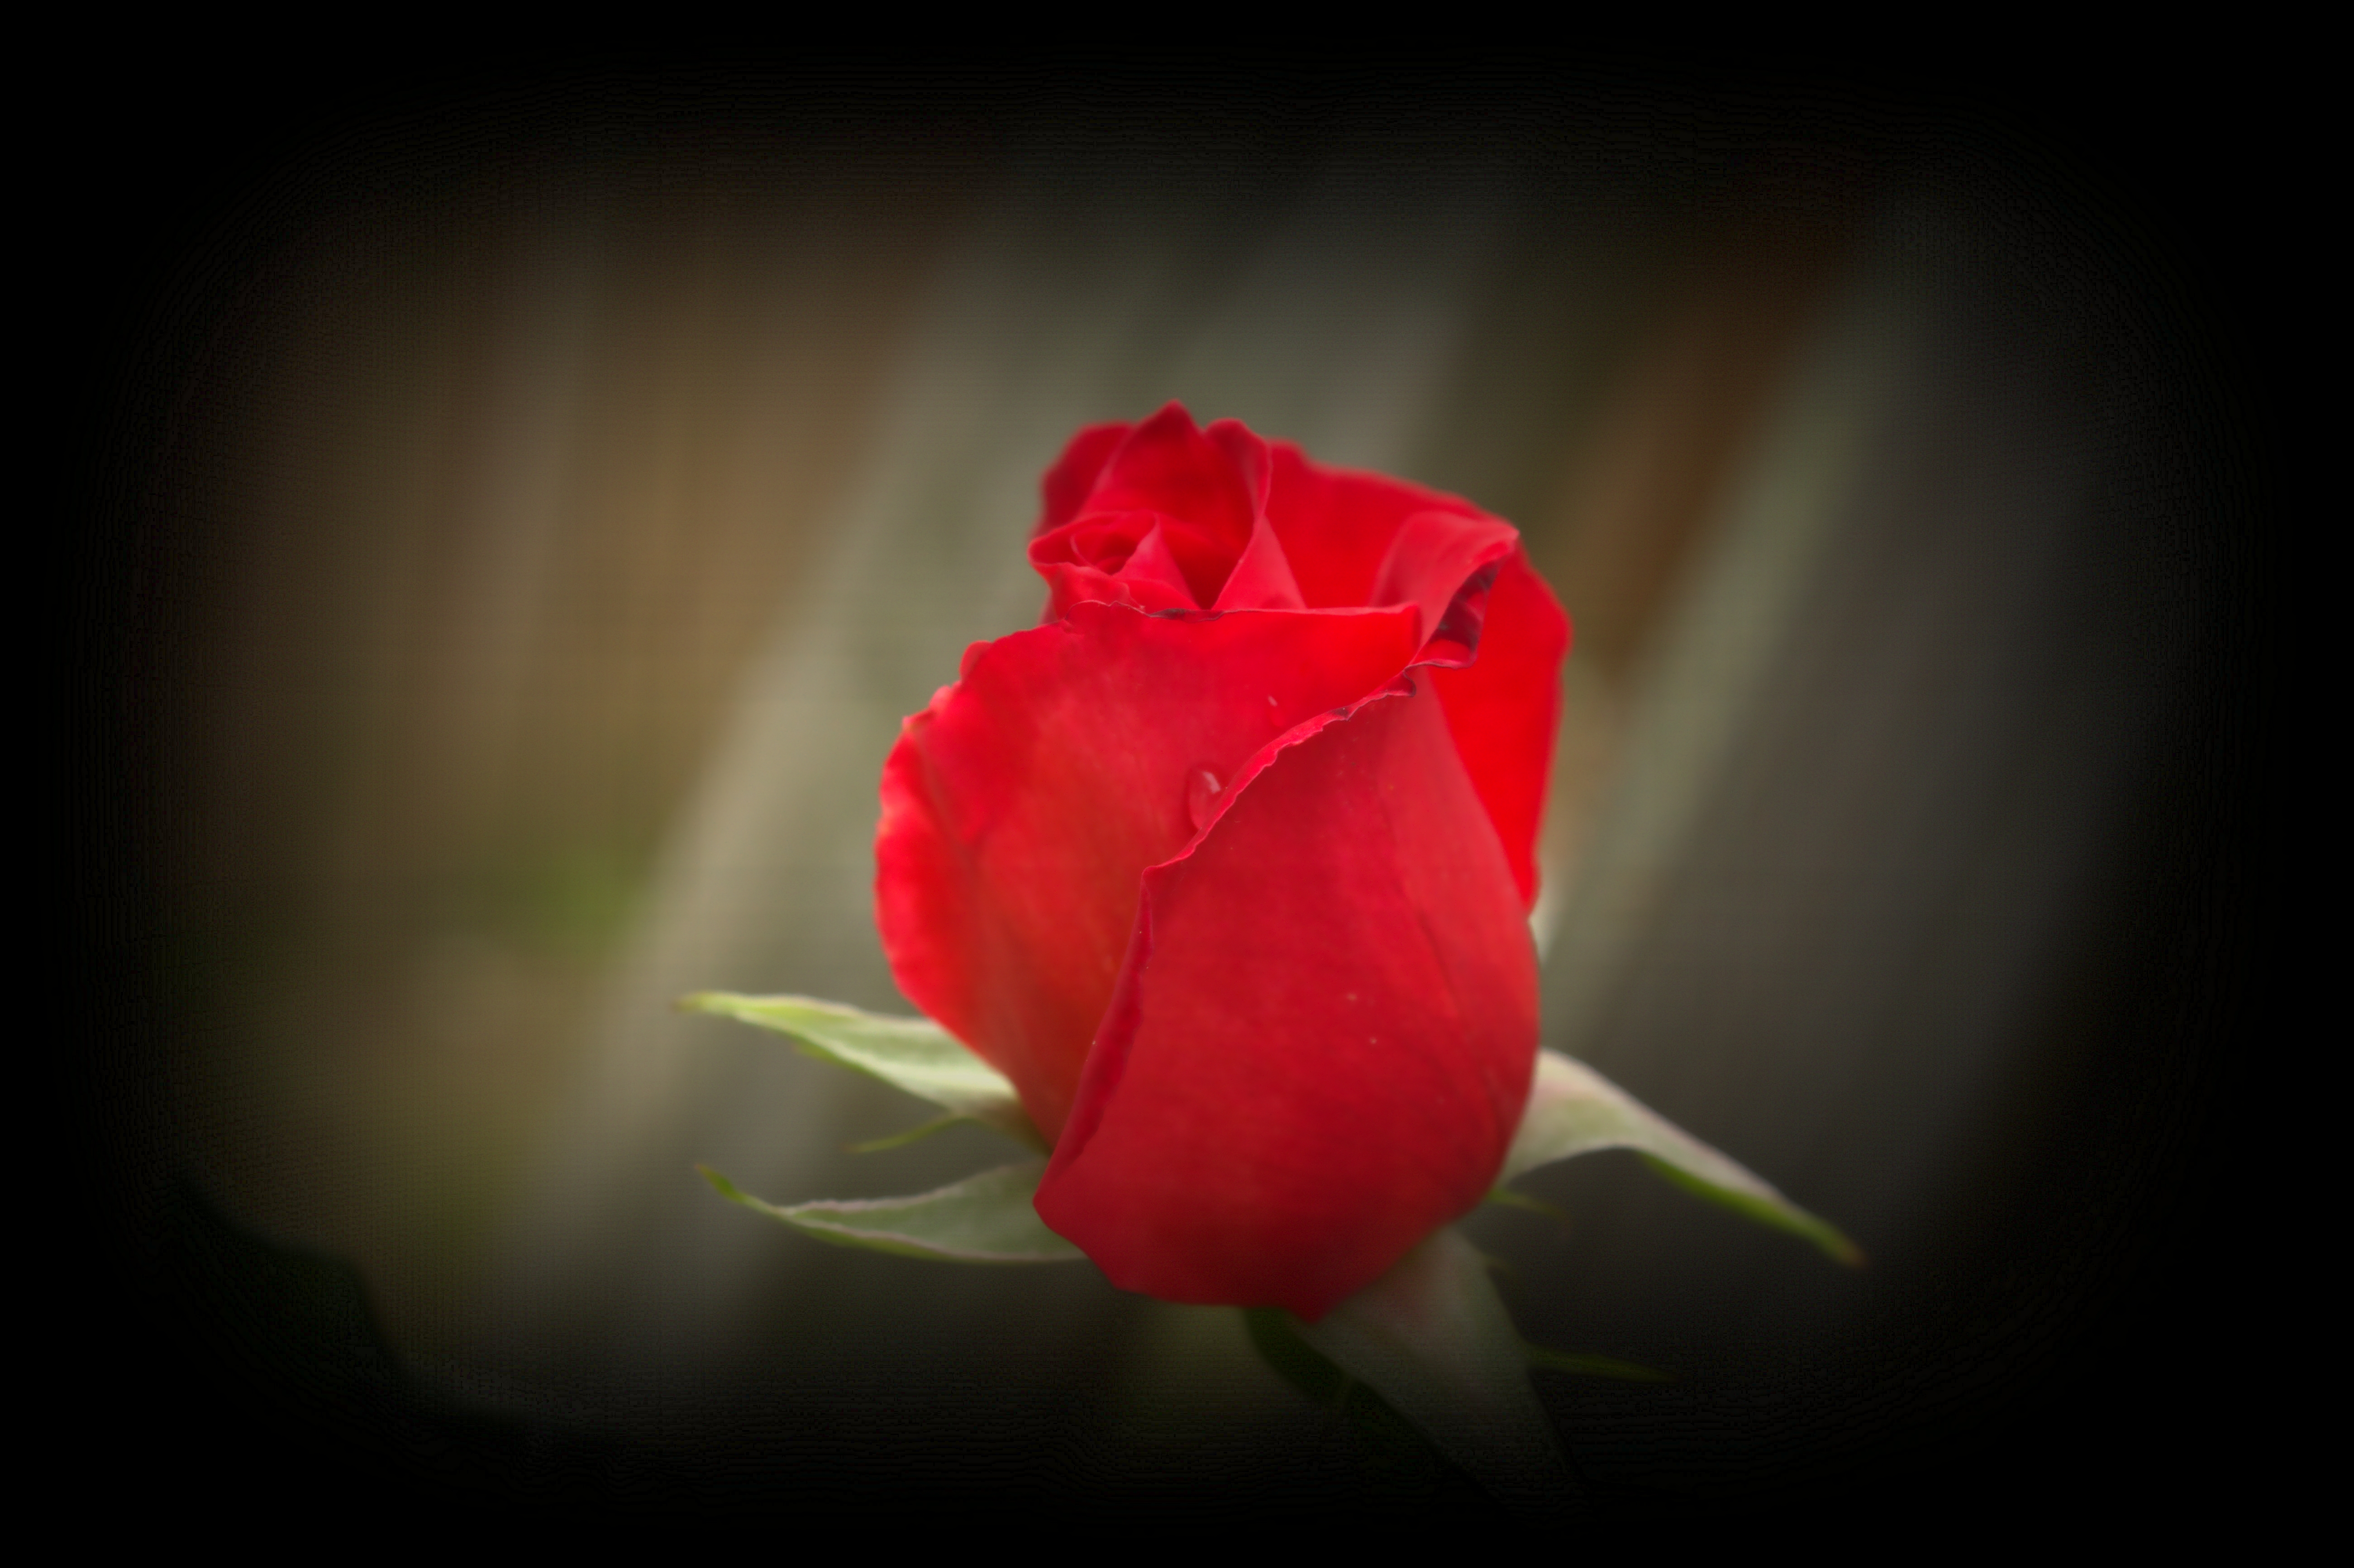
red rose, water, rain, red, garden roses, petal, flower, rose, pink, rose family, Hybrid tea rose, plant, floribunda, light, beauty, flowering plant, close up, still life photography, botany, rose order, bud, photography, macro photography, china rose, japanese camellia, plant stem, Pedicel, still life, rosa centifolia, camellia, Colorfulness, annual plant, theaceae